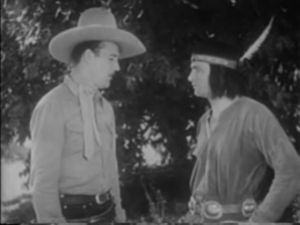
Terreur dans la ville est un film américain réalisé par Robert N. Bradbury, sorti en 1934.